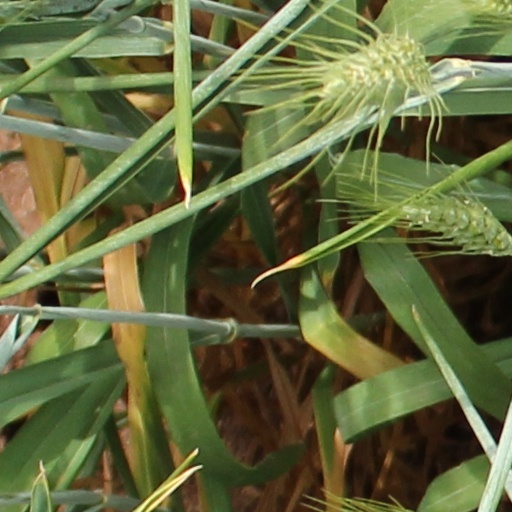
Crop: wheat